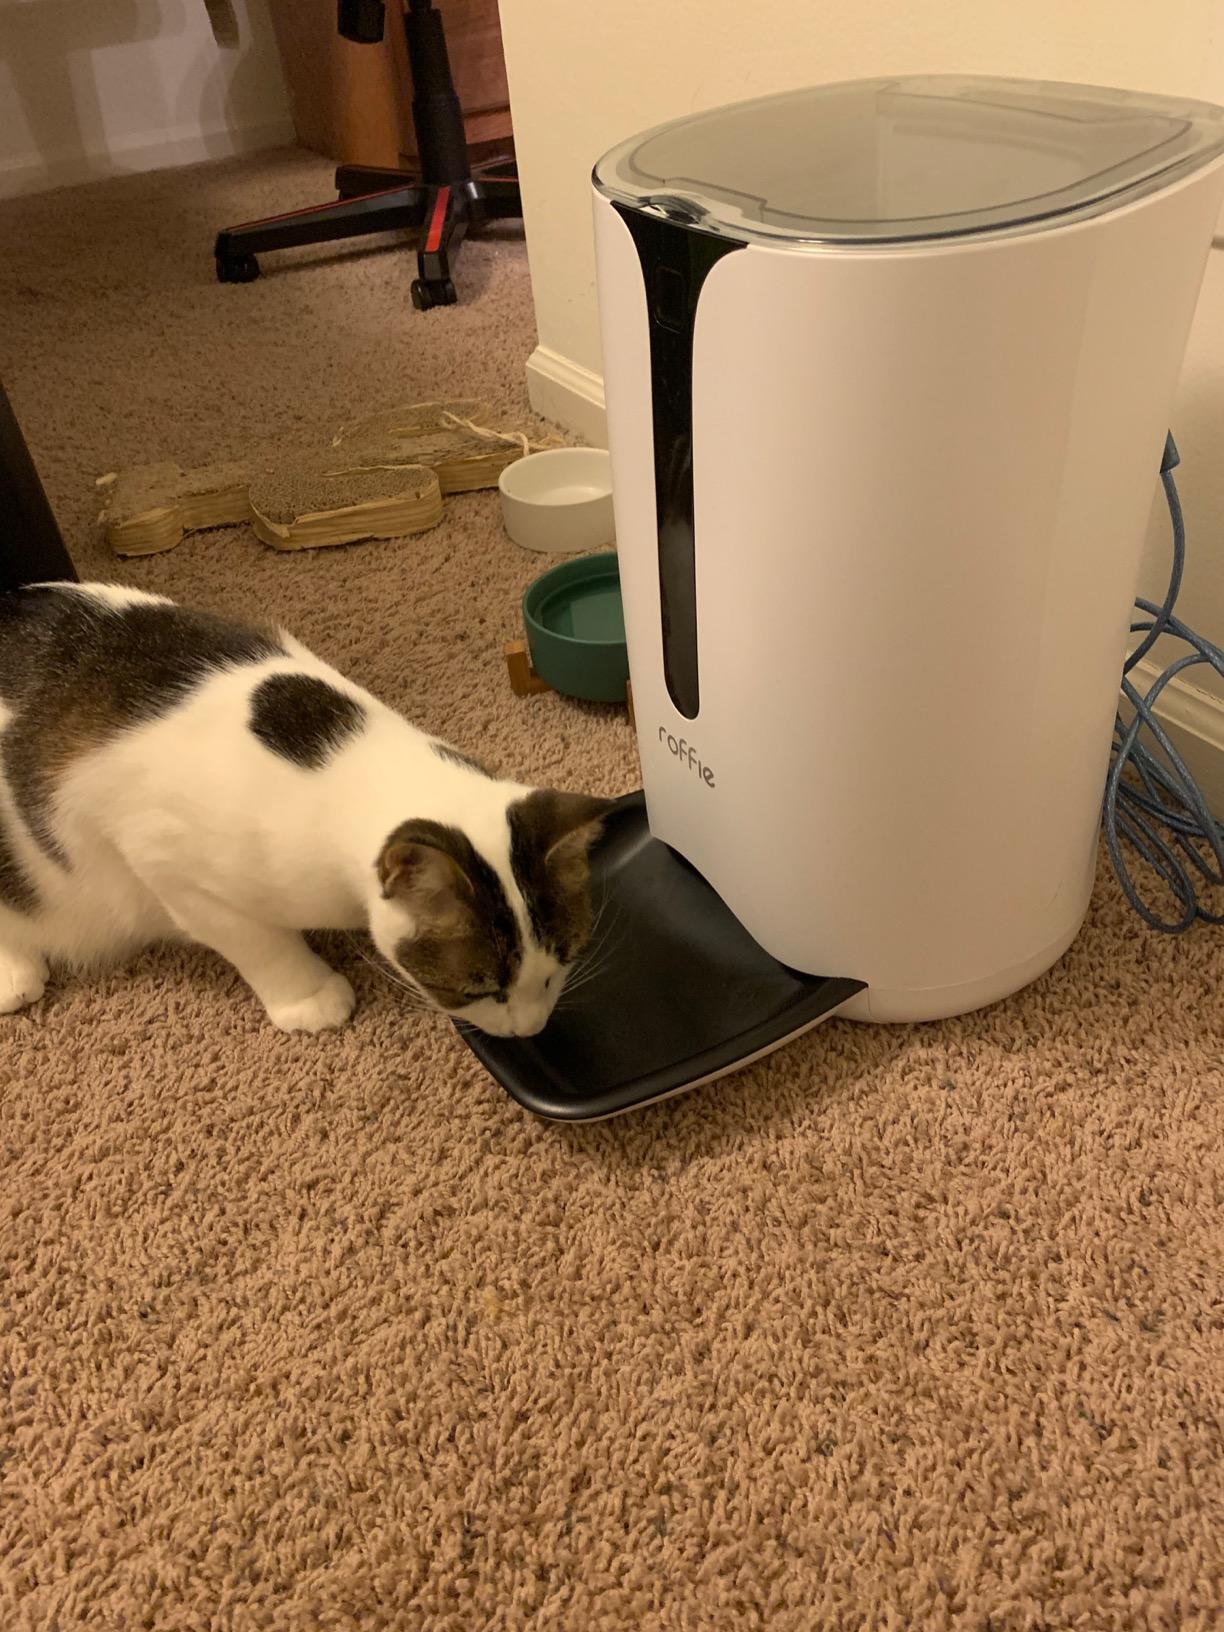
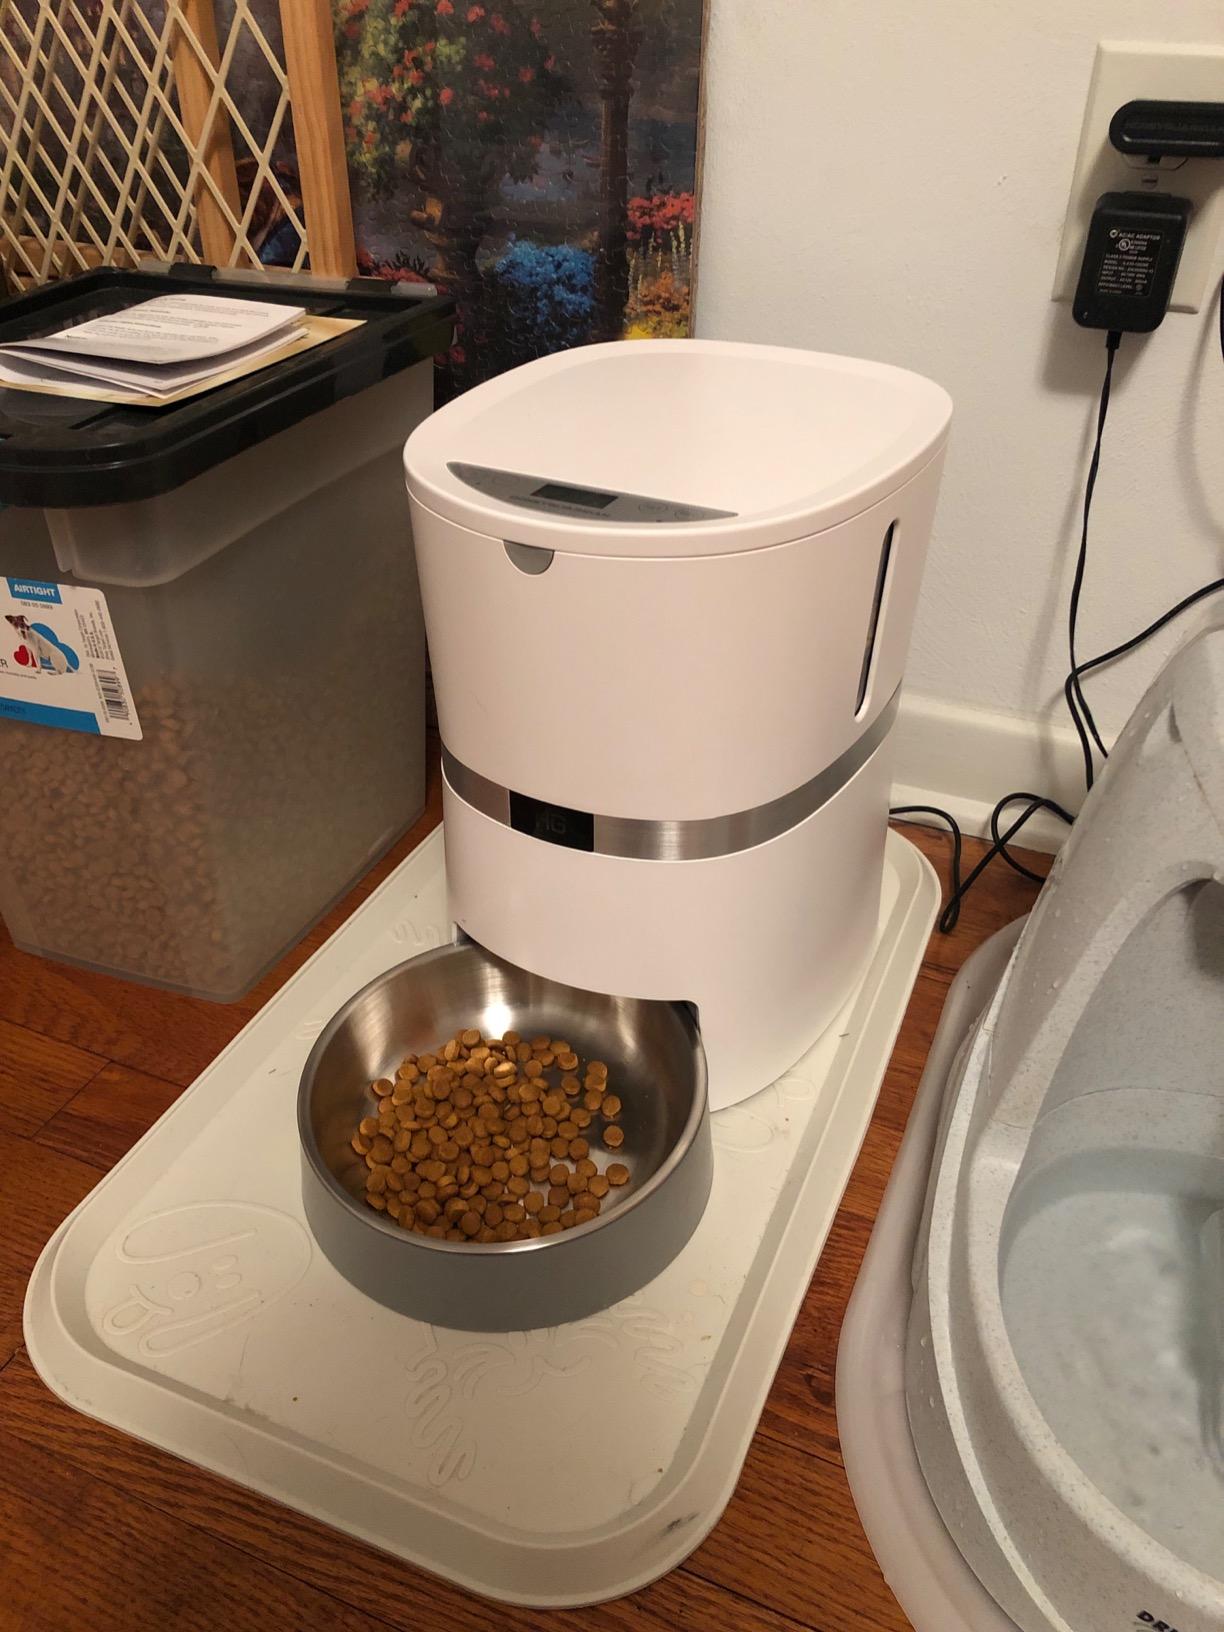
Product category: items_feeder
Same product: no